Waihao River

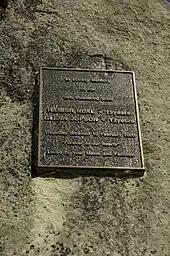
Memorial plaque at Waihao Forks

The river has been prone to flooding, with eighteen major flooding events occurring in the 20th century. The only decades during which major floods did not occur were the 1910s and 1970s, and major floods occurred every year from 1950 to 1953. Environment Canterbury and the local council have implemented strategies to reduce flooding, including the maintenance of stopbanks, managing the riparian zone to lower erosion, and restricting development to mitigate damage.